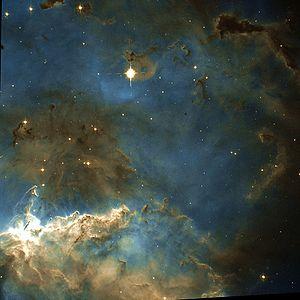
NGC 2467 est un jeune amas ouvert associé à une nébuleuse en émission situé dans la constellation de la Poupe. NGC 2467 a été découvert par l'astronome germano-britannique William Herschel en 1784.